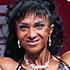
Age: 28